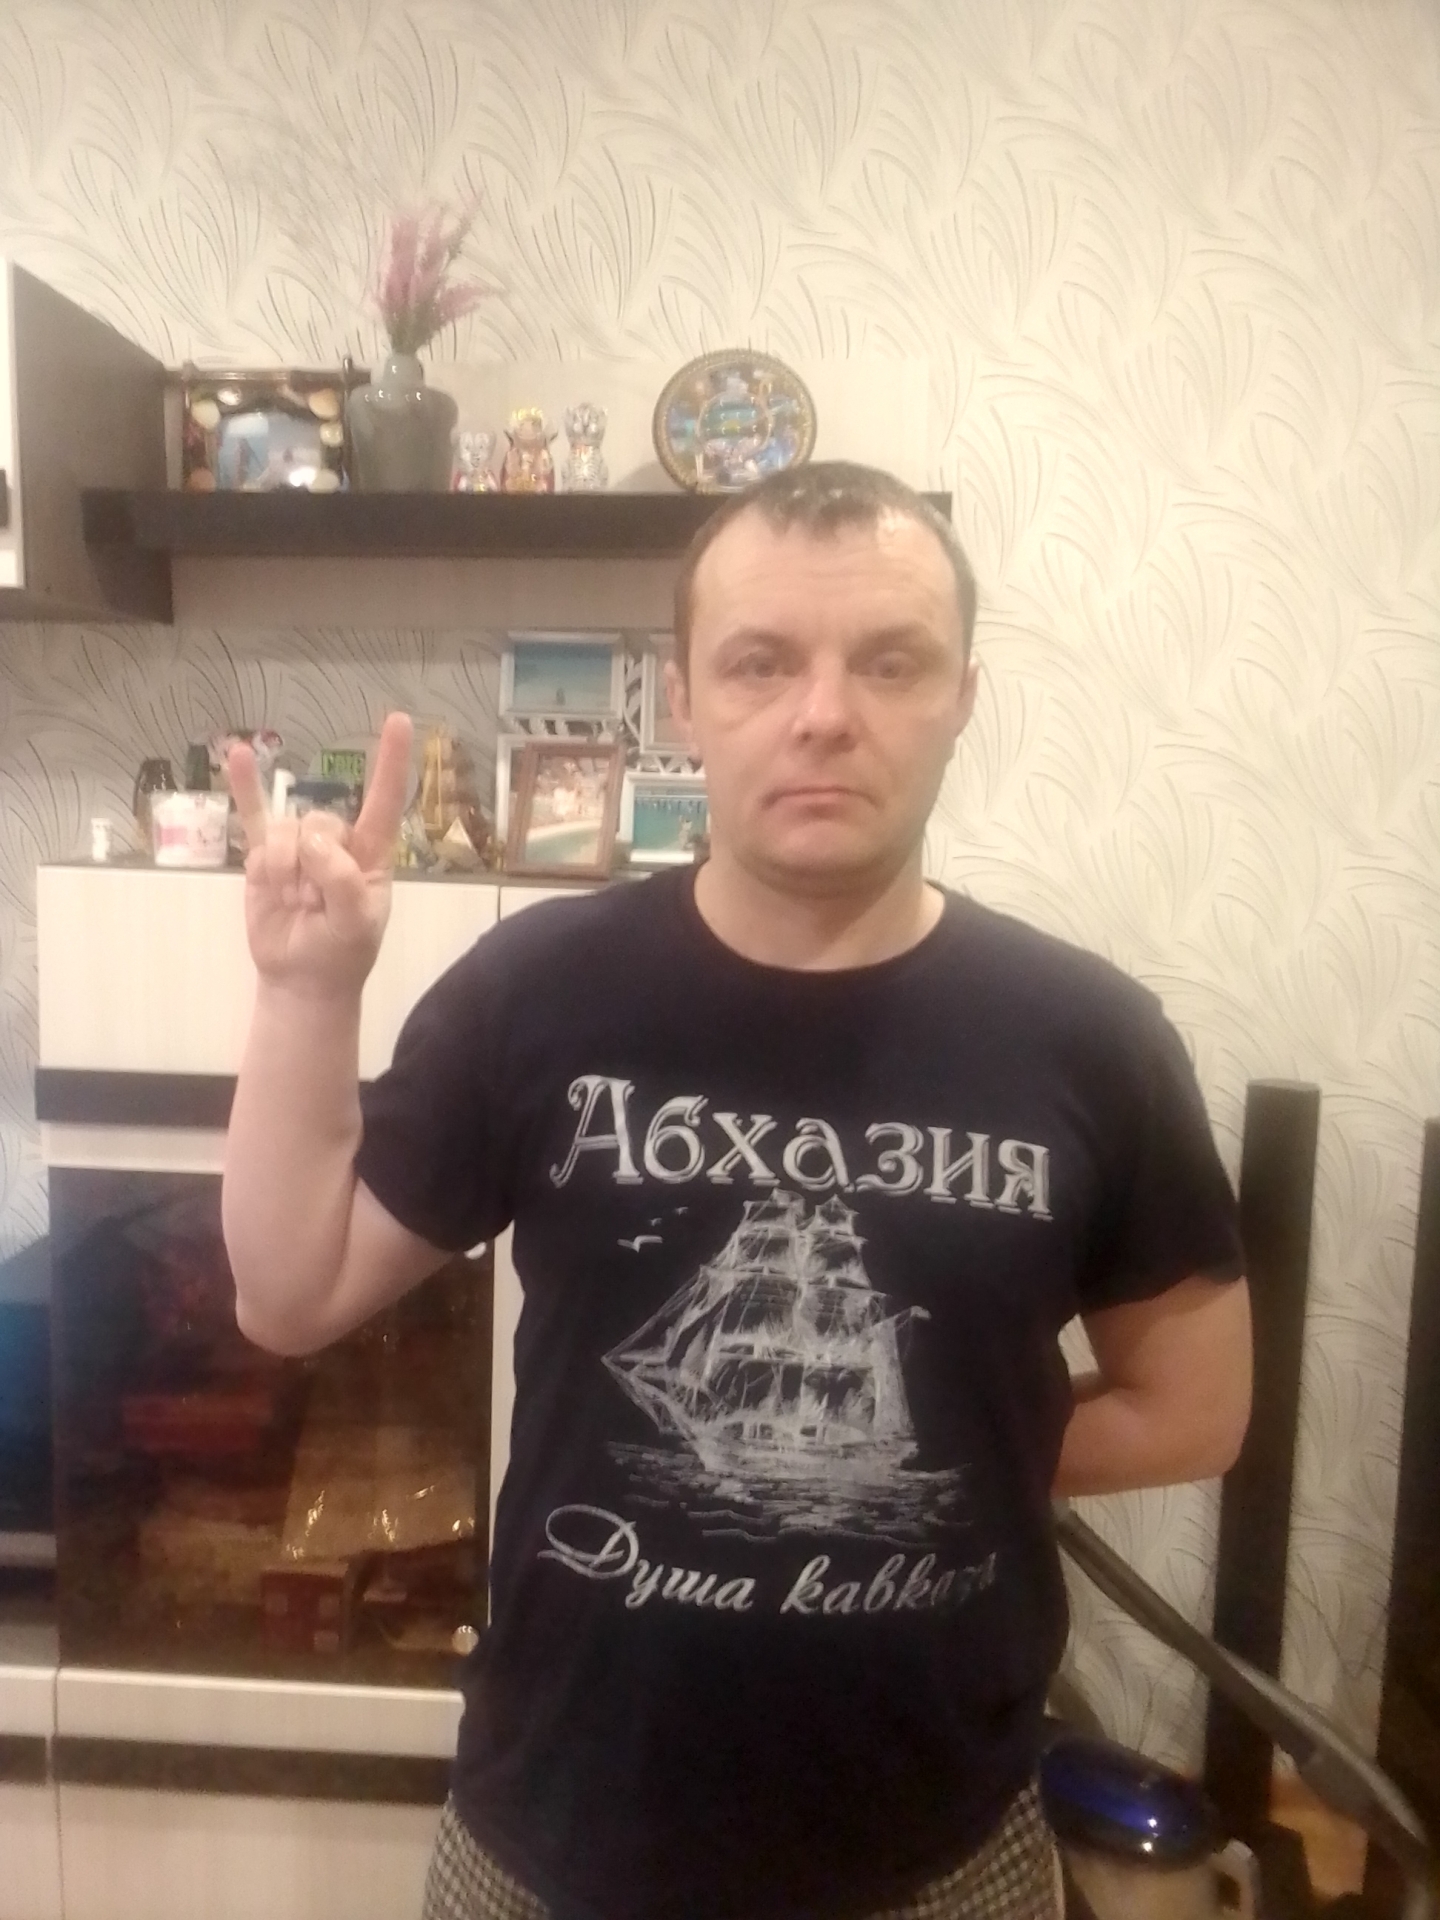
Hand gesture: rock